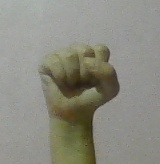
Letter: saad